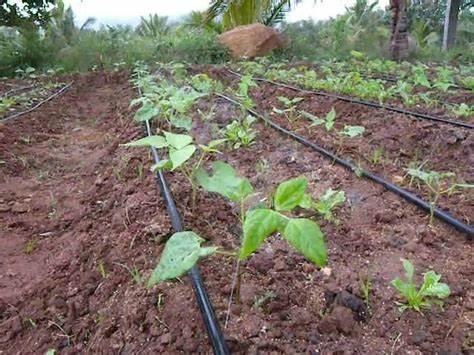
Mazao yaliyostawi vizuri katika shamba kubwa, linalotumia kilimo cha umwagiliaji. Ambapo mabomba meusi yamepita katikati yanamwaga maji, ili kurahisisha ukuaji na ustawi wa zao hilo vizuri.